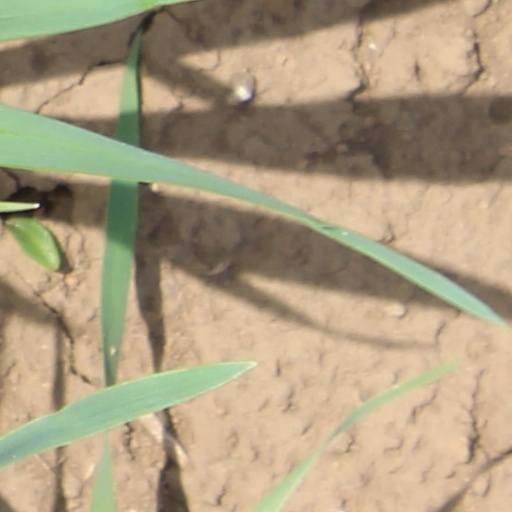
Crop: wheat